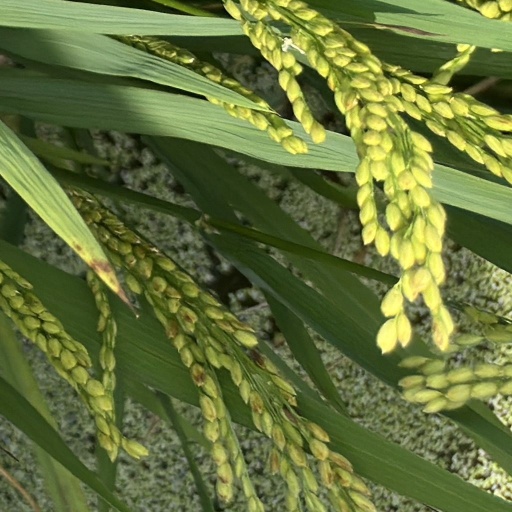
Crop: rice